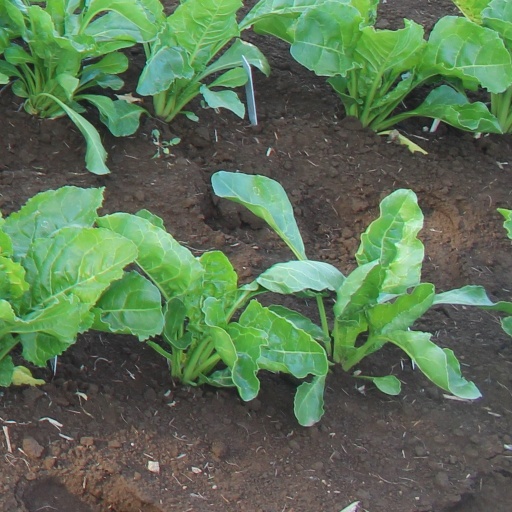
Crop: sugar beet